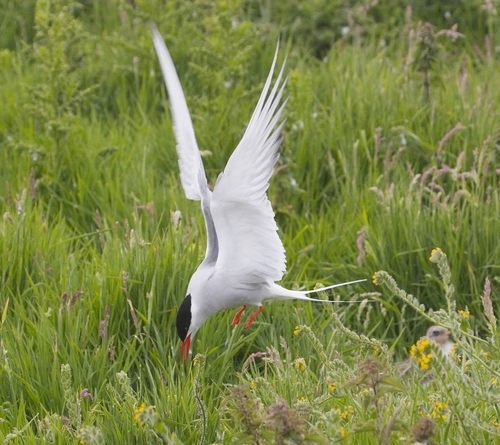
this is a white bird with a black head and orange feet and beak.
this bird is nearly all white with a black crown and orange bill.
the bird has a black crown, a sharp orange beak, and long white wings.
this large bird is mostly white with a black crown, and orange bill and feet.
this is an all white bird with a black crown and orange bill and feet.
a large white bird with a black skull cap pattern and bright orange beak, and a medium size wing span compared to the body.
this bird has a white body with some gray shading on its back, fork-shaped white tail, jet black crown, orange medium length narrow beak, and orange feet.
white bird with elongated primary feathers, bright orange feet and matching pointed beak, black crown, and a forked, wispy tail.
this bird has a black crown, white primaries, and a white belly.
a large white bird with black crown and eye area, and an orange tarsus and curved orange beak.
Species: Artic Tern